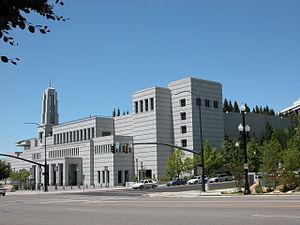
Centre de conference à Salt Lake City.
Le centre de conférence de l'Église de Jésus-Christ des saints des derniers jours est situé à Temple Square à proximité du Tabernacle et du Temple de Salt Lake City, en Utah. Il est utilisé notamment pour la conférence générale semi-annuelle de l'Église de Jésus-Christ des saints des derniers jours.
La conférence est l'une des formes de conversation entre personnes.